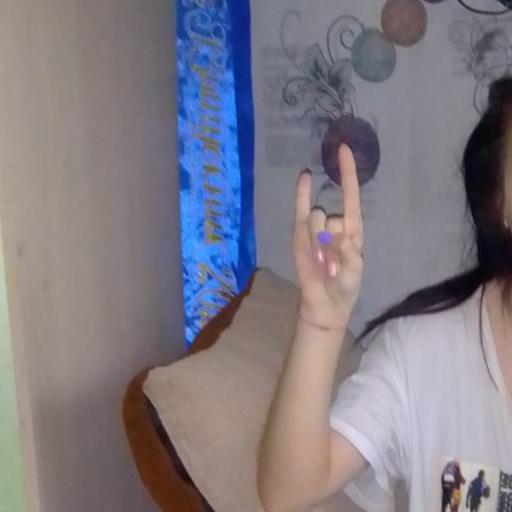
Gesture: rock